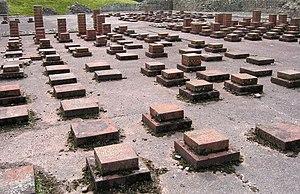
Les Cornovii sont un peuple celte de Grande-Bretagne de l'âge du fer et de la période romaine. Son territoire s'étendait sur l'ouest des Midlands, soit les actuels comtés du Cheshire et du Shropshire et le nord du Staffordshire et du Herefordshire, ainsi que sur l'est du pays de Galles, soit les parties orientales des actuels comtés du Flintshire, Powys et Wrexham. Leur territoire était limitrophe de celui des Brigantes au nord, des Corieltauvi à l'est, des Dobunni au sud, et des Deceangli et Ordovices à l'ouest.